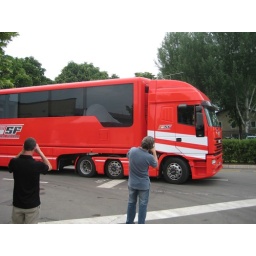
Enormous Ferrari busses which are used to truck in automobiles, tools, and have office space.